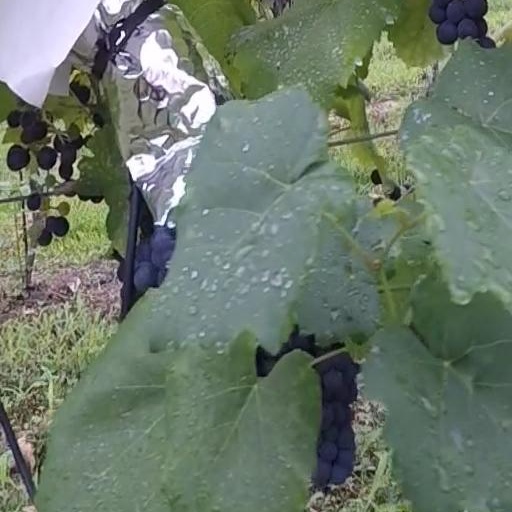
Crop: grape